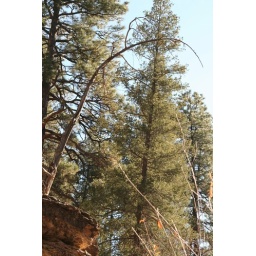
Forest. Trail 137 near Battle ship rock (Jemez Speings NM)